Night (Blake poem)

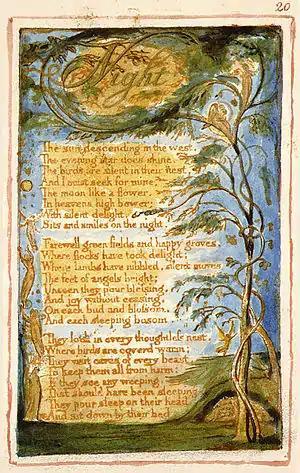
Copy AA of William Blake's hand painted print of "Night". This copy, printed and painted in 1826, is currently held by the Fitzwilliam Museum.

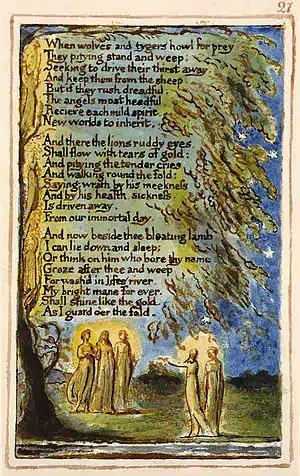
The second page of night from the same copy as the previous image.

"Night" is a poem that describes two contrasting places: Earth, where nature runs wild, and Heaven, where predation and violence are nonexistent. It is influenced by a passage from the Old Testament: Isaiah 11:6-8 "The wolf shall live with the lamb, the leopard shall lie down with the kid, the calf and the lion and the fatling together, and a little child shall lead them. The cow and the bear shall graze, their young shall lie down together; and the lion shall eat straw like the ox." In the poem, the first stanza describes a landscape with "the sun descending," when the world is settling quietly into night. Night has a positive connotation in this poem because the moon "sits and smiles on the night," showing how night is silent and peaceful. This is continued in stanza two, where angels tread where lambs had grazed, "pour[ing] blessing." The angels' duties are described in stanza three. Angels "visit caves" and "look in...nest[s]," keeping the animals safe and giving them sleep when the animals are mournful. Although the angels aim to keep all those under their care from harm, "wolves and tigers howl for prey" and threaten to ruin the angels' efforts. When these predators successfully attack their prey, the prey is received by the angels in Heaven, greeted with a better life. In Heaven, the lion is not a predator any more, but a guardian that is dedicated to serving God. He will lie down with the lamb, "pitying the tender," and worship the Lord